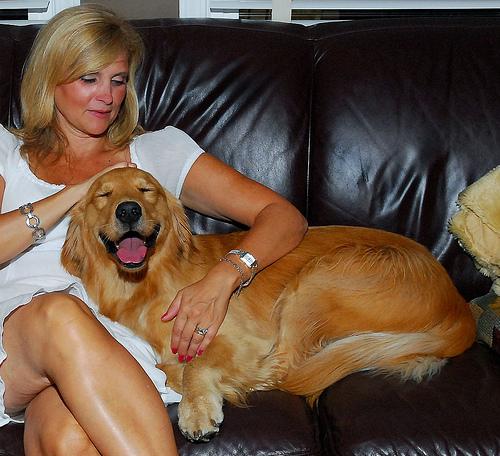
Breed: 5355-n000126-golden_retriever